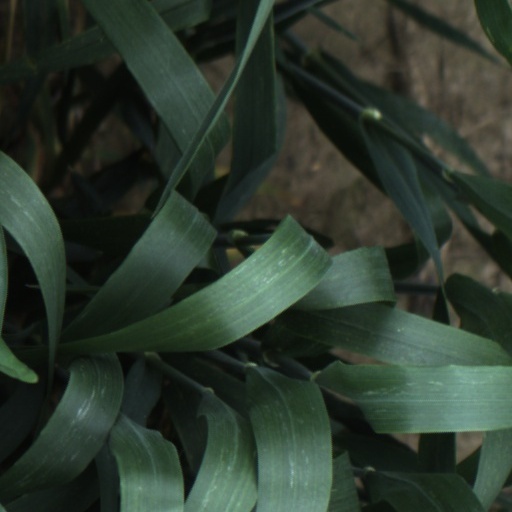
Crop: wheat